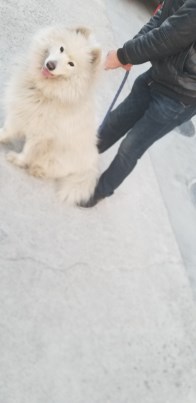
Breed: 2192-n000088-Samoyed